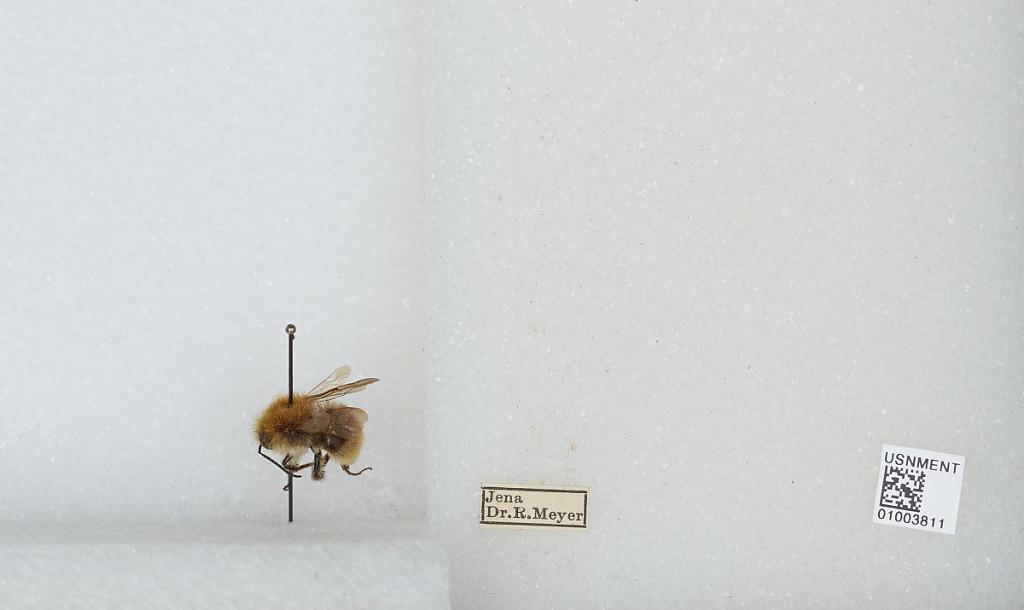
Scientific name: Bombus (Thoracobombus) humilis Illiger
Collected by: R. Meyer
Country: Germany
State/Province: Thuringia
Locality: Jena
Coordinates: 50.9287, 11.5882